Basnyat family

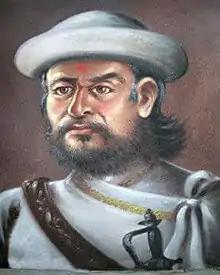
Kehar Singh Basnyat, Mulkaji of Nepal, a noble Shreepali Basnet

Kaji Naahar Singh Basnyat, first son of Shivram, fought in the battle of Makwanpur against the forces of Mir Kasim. He was a major military leader in the battle to capture Kantipur, Patan, and Bhadgaun in 1826 B.S. along with his three younger brothers. He also fought in the battle of Tibet in 1845 B.S.